Thyagaraja Temple, Tiruvottiyur

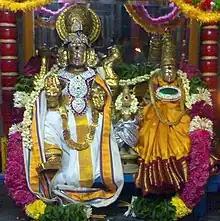
Somaskand image, associated with the Thyagaraja cult

The presiding deity is Aadhipureeswarar is in the form of a mud mound covered by armour. On the day of the full moon of the Tamil month , the armour is removed and the representation of the god is visible to devotees. The Lord is anointed with , , and oils. There is a Durga shrine in the northern side of the temple. Inside the main temple complex, opposite the main shrine, is Nataraja shrine and in the koshta is the Ganapati shrine. The Ganapati is known as Gunalaya Ganapati (abode of bliss) and there is also the idol of Adi Shankara, just behind the main shrine inside the complex. There are also deities like Subrahmanya installed there. The Dakshinamurthy statue is in the northern Koshta facing south there is also the subcomplex shrine of Kali. Adi Shankara is said to have installed a chakra to calm down the Devi and to make her Sowmya roopi (calm and resplendent). To this day, a select group of Nampoothiri families perform the pooja and aradhana to this Lord and Goddess as desired by Adi Shankara.